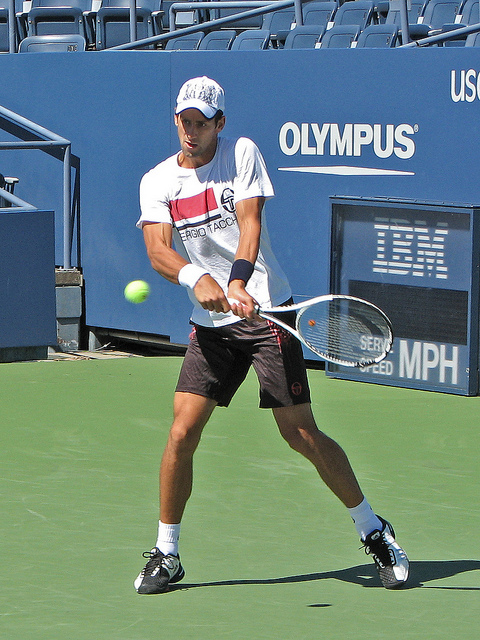
vận động viên tennis nam đang cầm vợt thi đấu trên sân